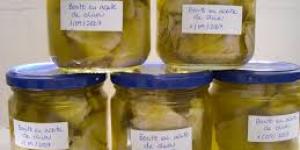
conserva de bonito en aceite de oliva